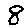
Label: 8